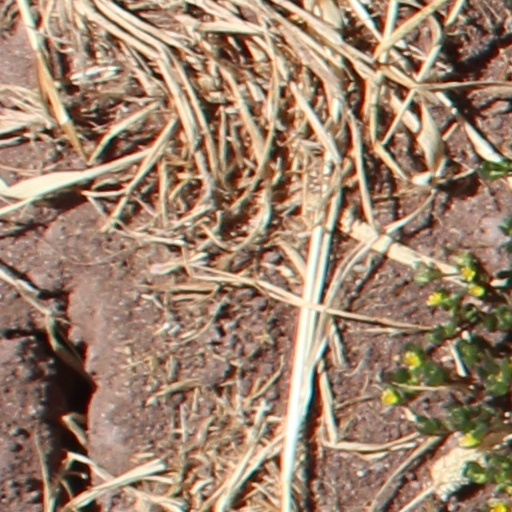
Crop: wheat